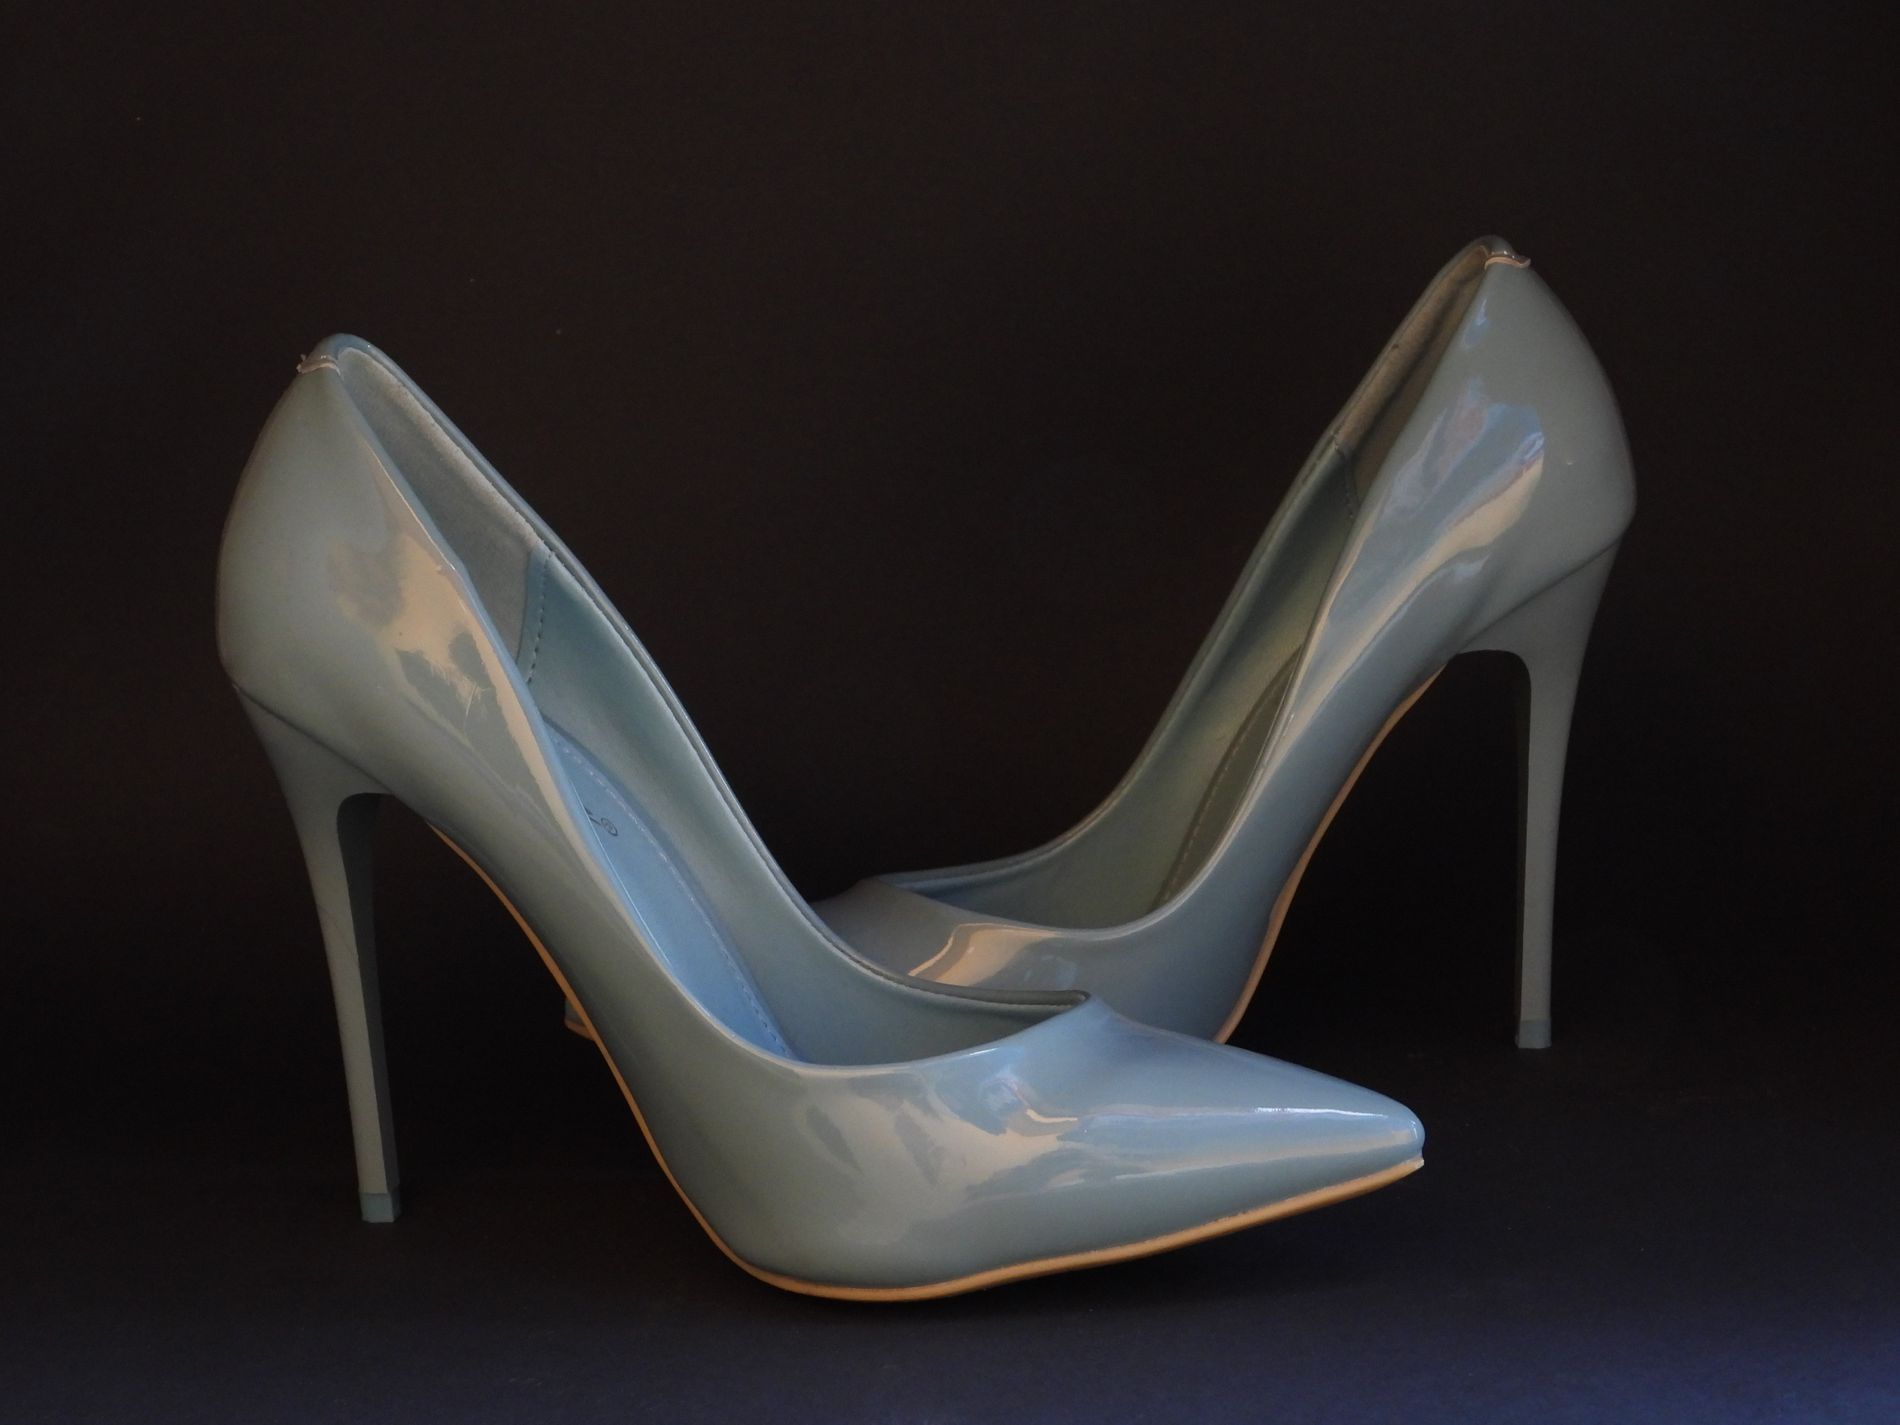
Grey heels.
A beautiful picture of stylish grey high heels with a soft blurry black background. The shoe’s elegant curves and fine material are clearly visible.
In a landscape shot, The camera is positioned at a low and very close angle, focusing on the texture and details of the heel while gently blurring the background. A color palette of grey and black. The mood is quiet and refined, with a clean modern look.
Labels: Clothing, Footwear, High Heel, Shoe, high heels, blurred background
Camera: NIKON CORPORATION COOLPIX P1000
Aperture: F3.5
Exposure: 1/50 sec
ISO: 400
Focal length: 14.4 mm